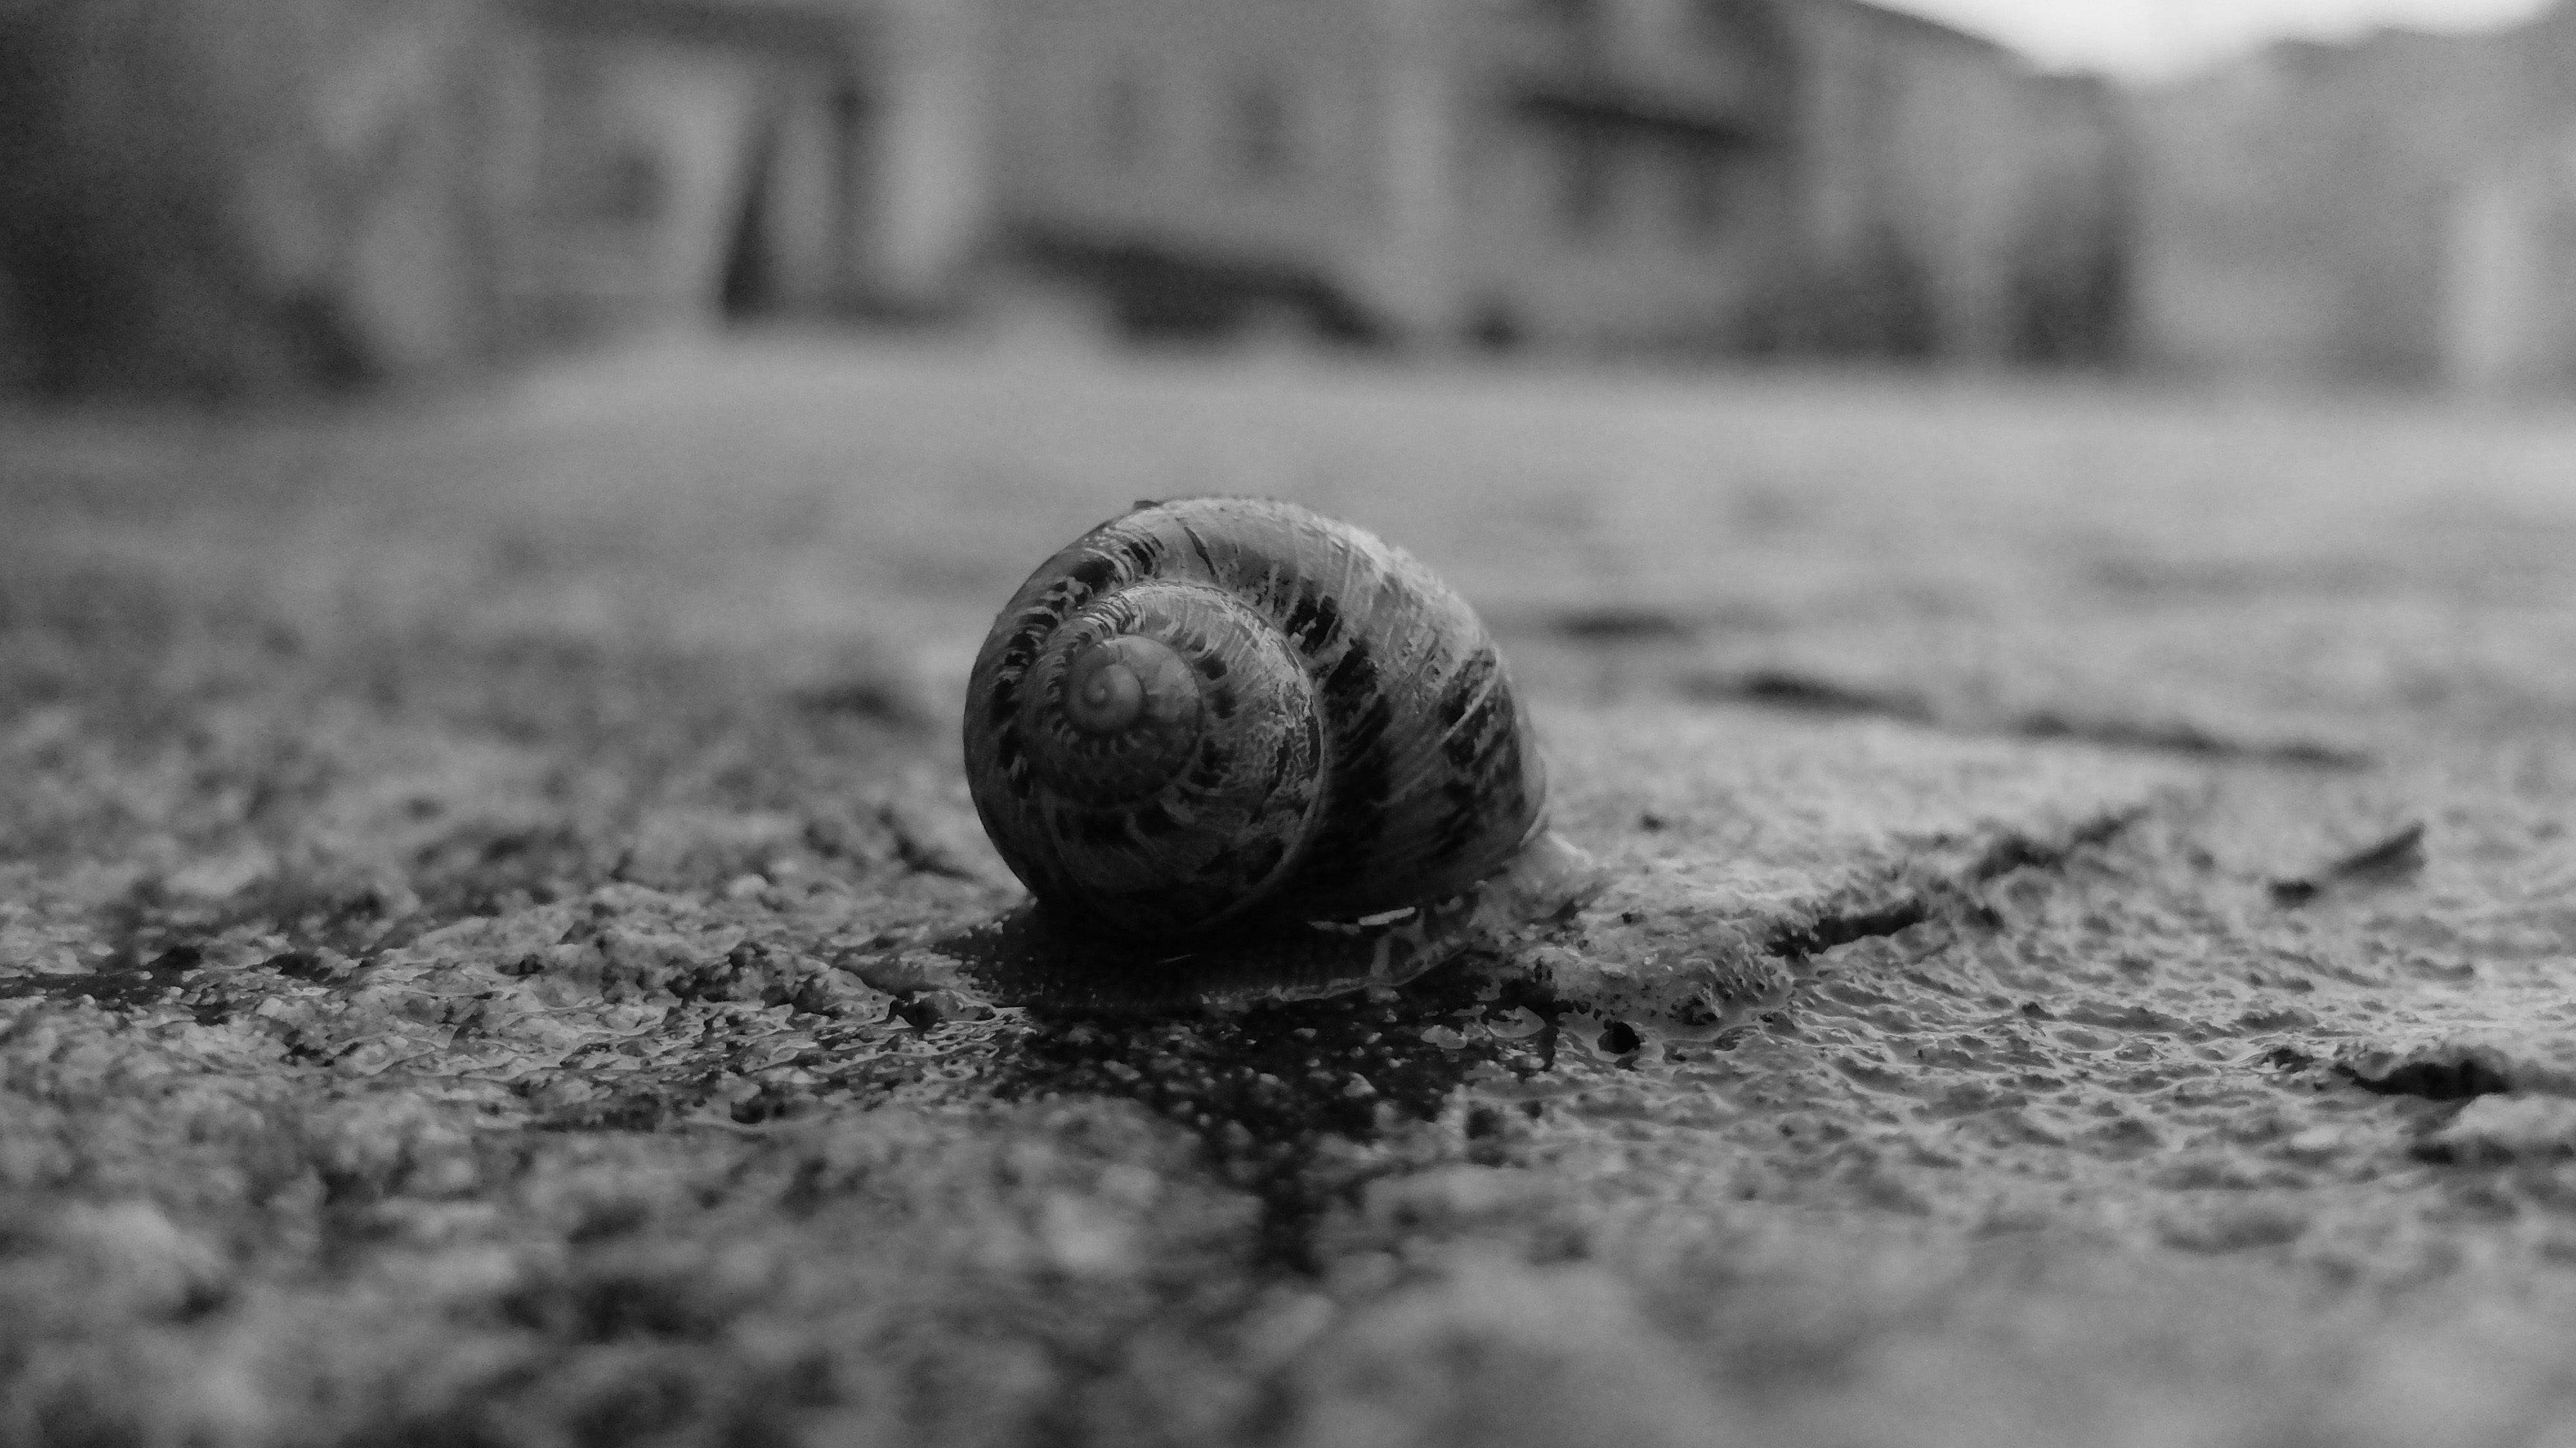
nature, grass, sand, rock, black and white, white, photography, floor, soil, black, monochrome, material, close up, snail, photograph, slowness, macro photography, borgo, monochrome photography